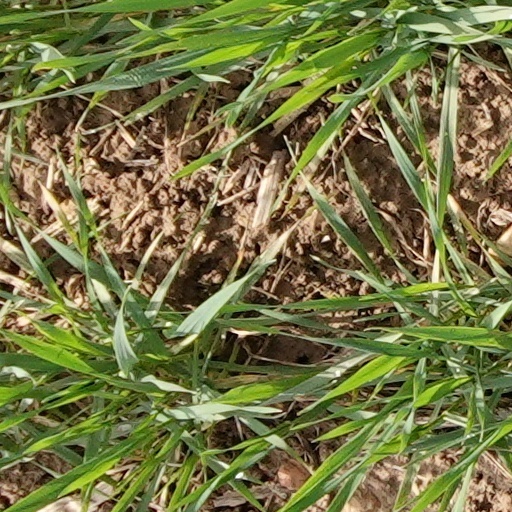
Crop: wheat